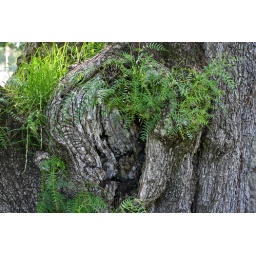
Green leaves and gray bark contrast in this pepper tree at CSUCI.From the &amp;quot;archives&amp;quot;.